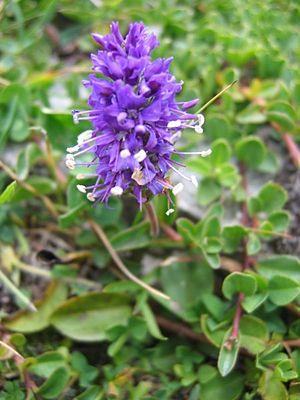
La véronique d'Allioni est une petite plante à fleurs bleues, endémique du sud des Alpes occidentales. Elle appartient au genre Veronica et à la famille des Plantaginacées. Les fleurs forment des racèmes à l'apparence d'épis, comme les espèces voisines que sont Veronica officinalis et surtout Veronica spicata, avec lesquelles la plante peut être facilement confondue. Mais elle est quasiment glabre, alors que les deux autres sont beaucoup plus velues.